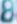
Number: 8